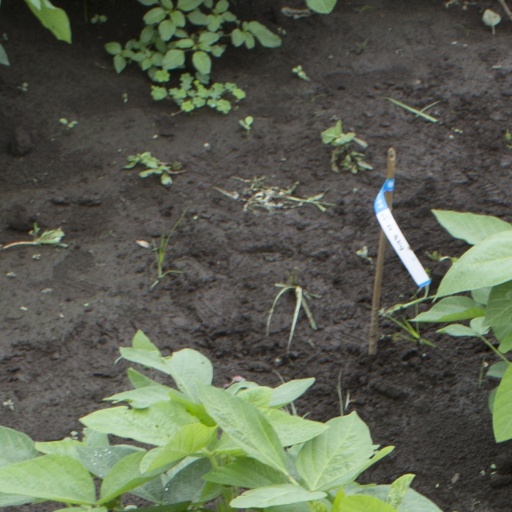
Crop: soybean